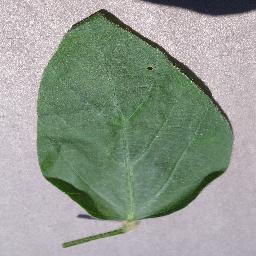
Label: Soybean___healthy